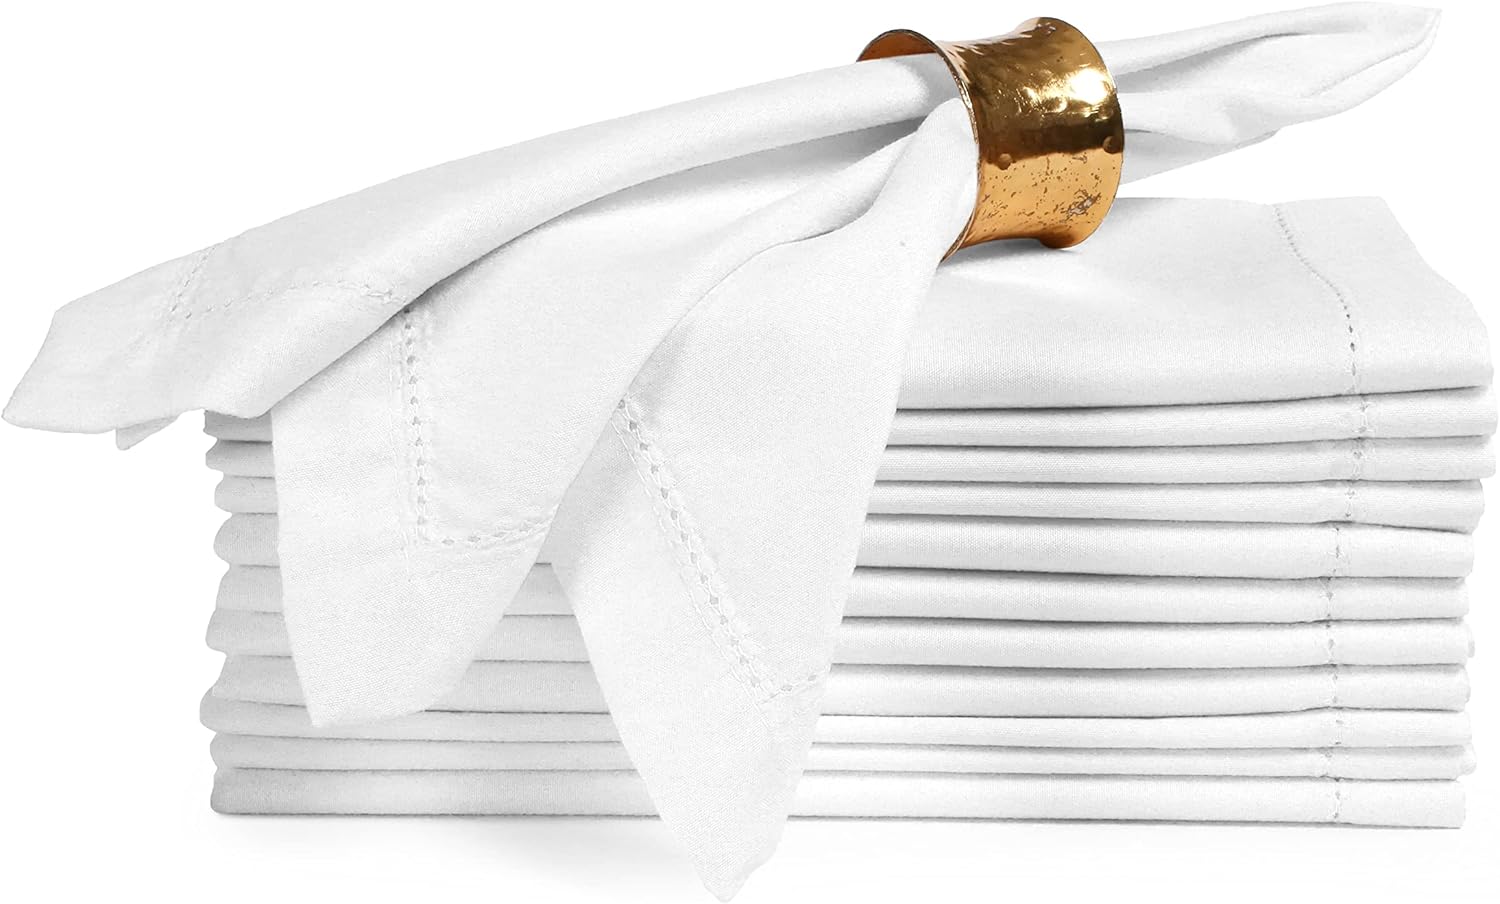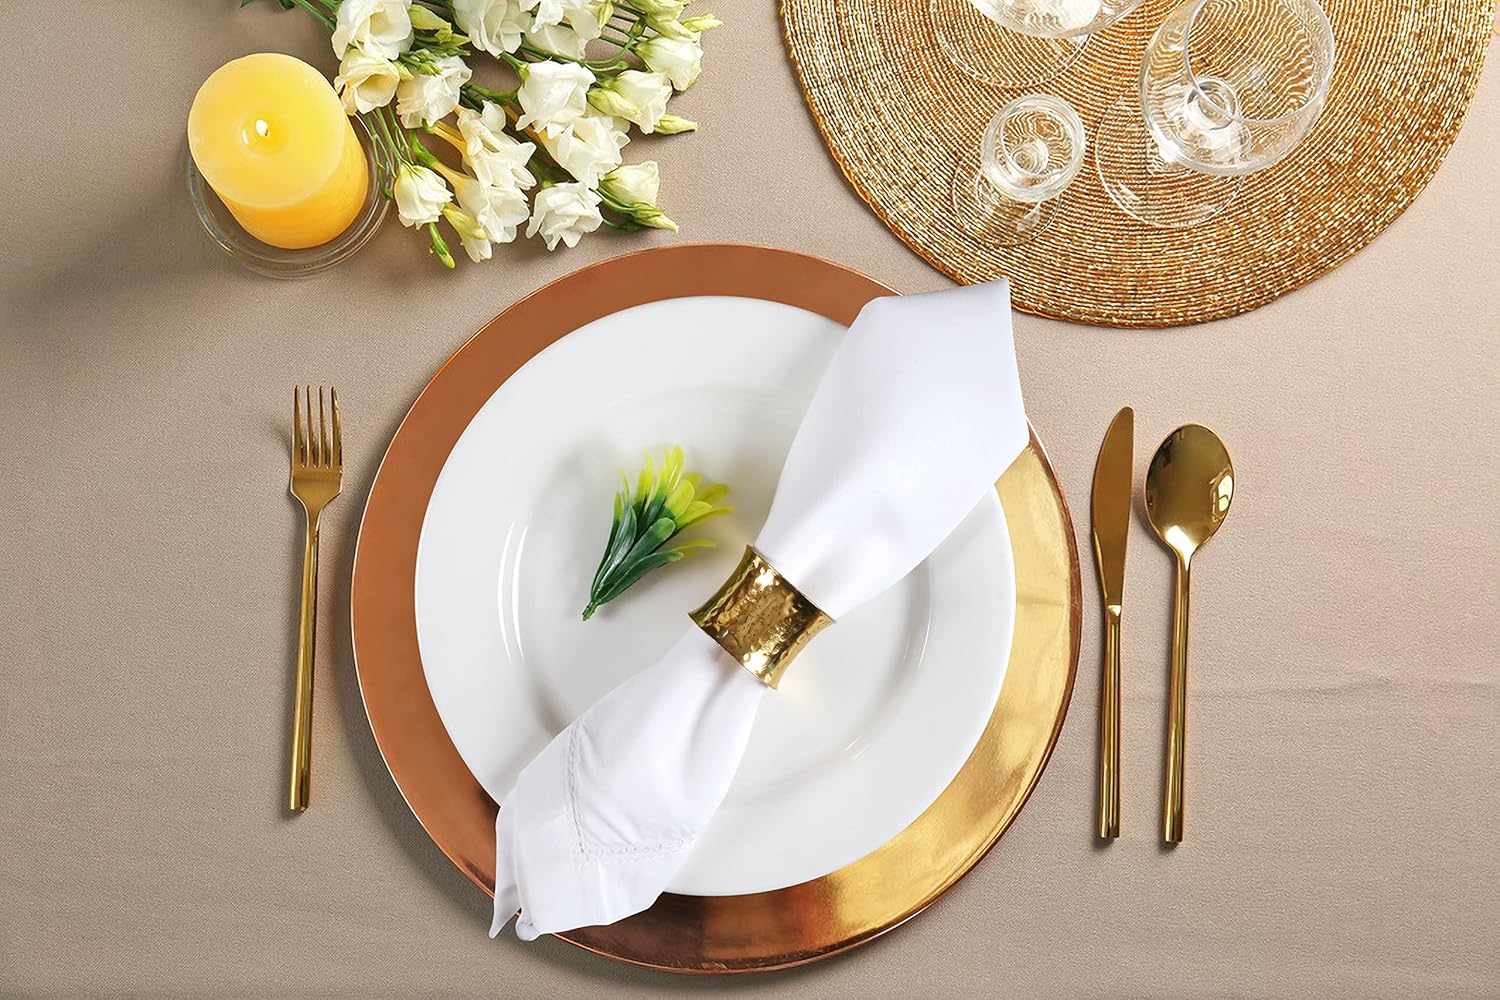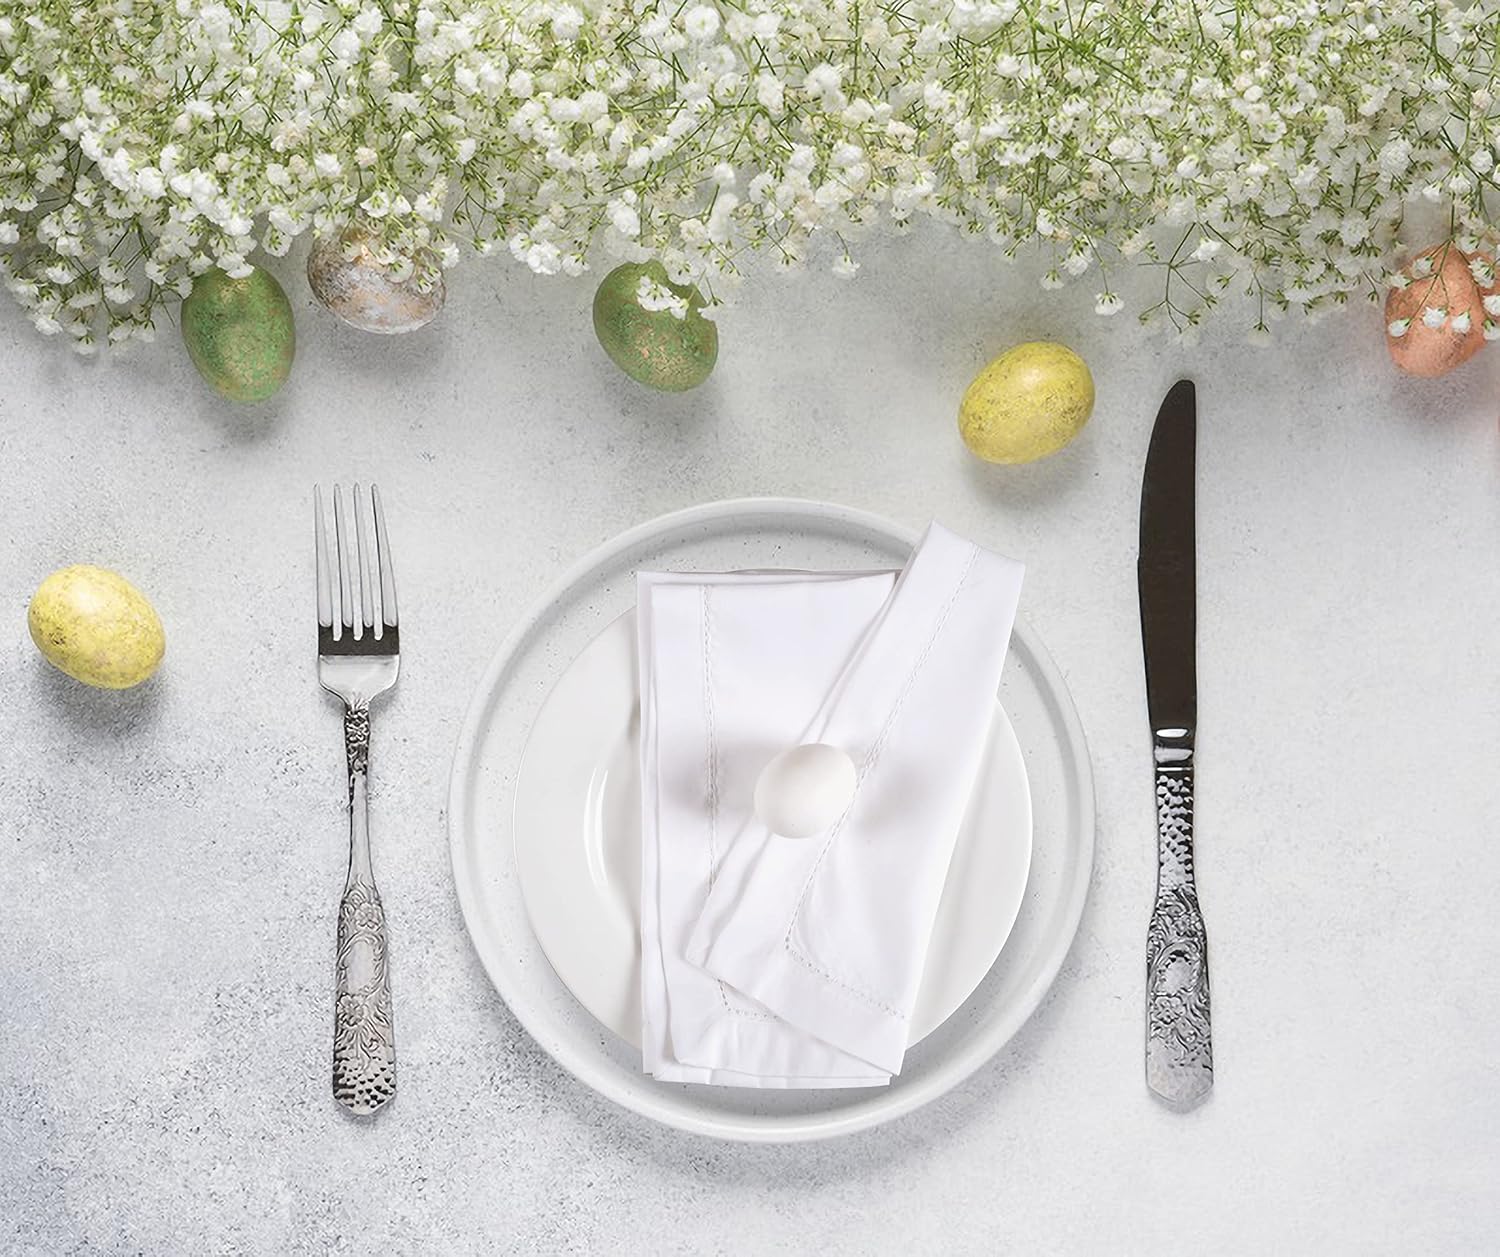
Palisa Cloth Dinner Napkins with Hemstitched Detailing & Mitered Corners 20x20 Inches - Washable Polyester Table Napkins for Weddings & Everyday Use - Set of 12, White, 74324
Category: Amazon Home
Palisa Cloth Dinner Napkins with Hemstitched Detailing & Mitered Corners 20x20 Inches - Washable Polyester Table Napkins for Weddings & Everyday Use - Set of 12, White
Features: Made with 100% polyester fabric; soft, absorbent & quick drying. The fabric composition makes them stain and wrinkle resistant for your convenience. | [Best Value] Each set includes 12 napkins measuring 20 by 20 inches with hemstitched detailing to add premium touch to your table. These cloth napkins can be easily folded for decent table presentations, or wrapped neatly around a set of utensils. Perfectly sized to completely cover your lap while dining, fulfilling the needs with elegant design. | [Reusable & Durable] Hand-crafted using premium quality polyester fabric; these washable cloth napkins are highly absorbent and soft to enhance your dining experience, adding a warm touch to your table. | [Multi Purpose] Our premium quality napkins are great for both everday and hotel use; these napkins work extremely well as wedding napkins, cocktail napkins, hotel napkins, everyday use napkins. Helps to refresh the table décor instantaneously! | [Machine Washable] Easy care; these napkins can be machine washed multiple times in cold water; softens up with each wash.